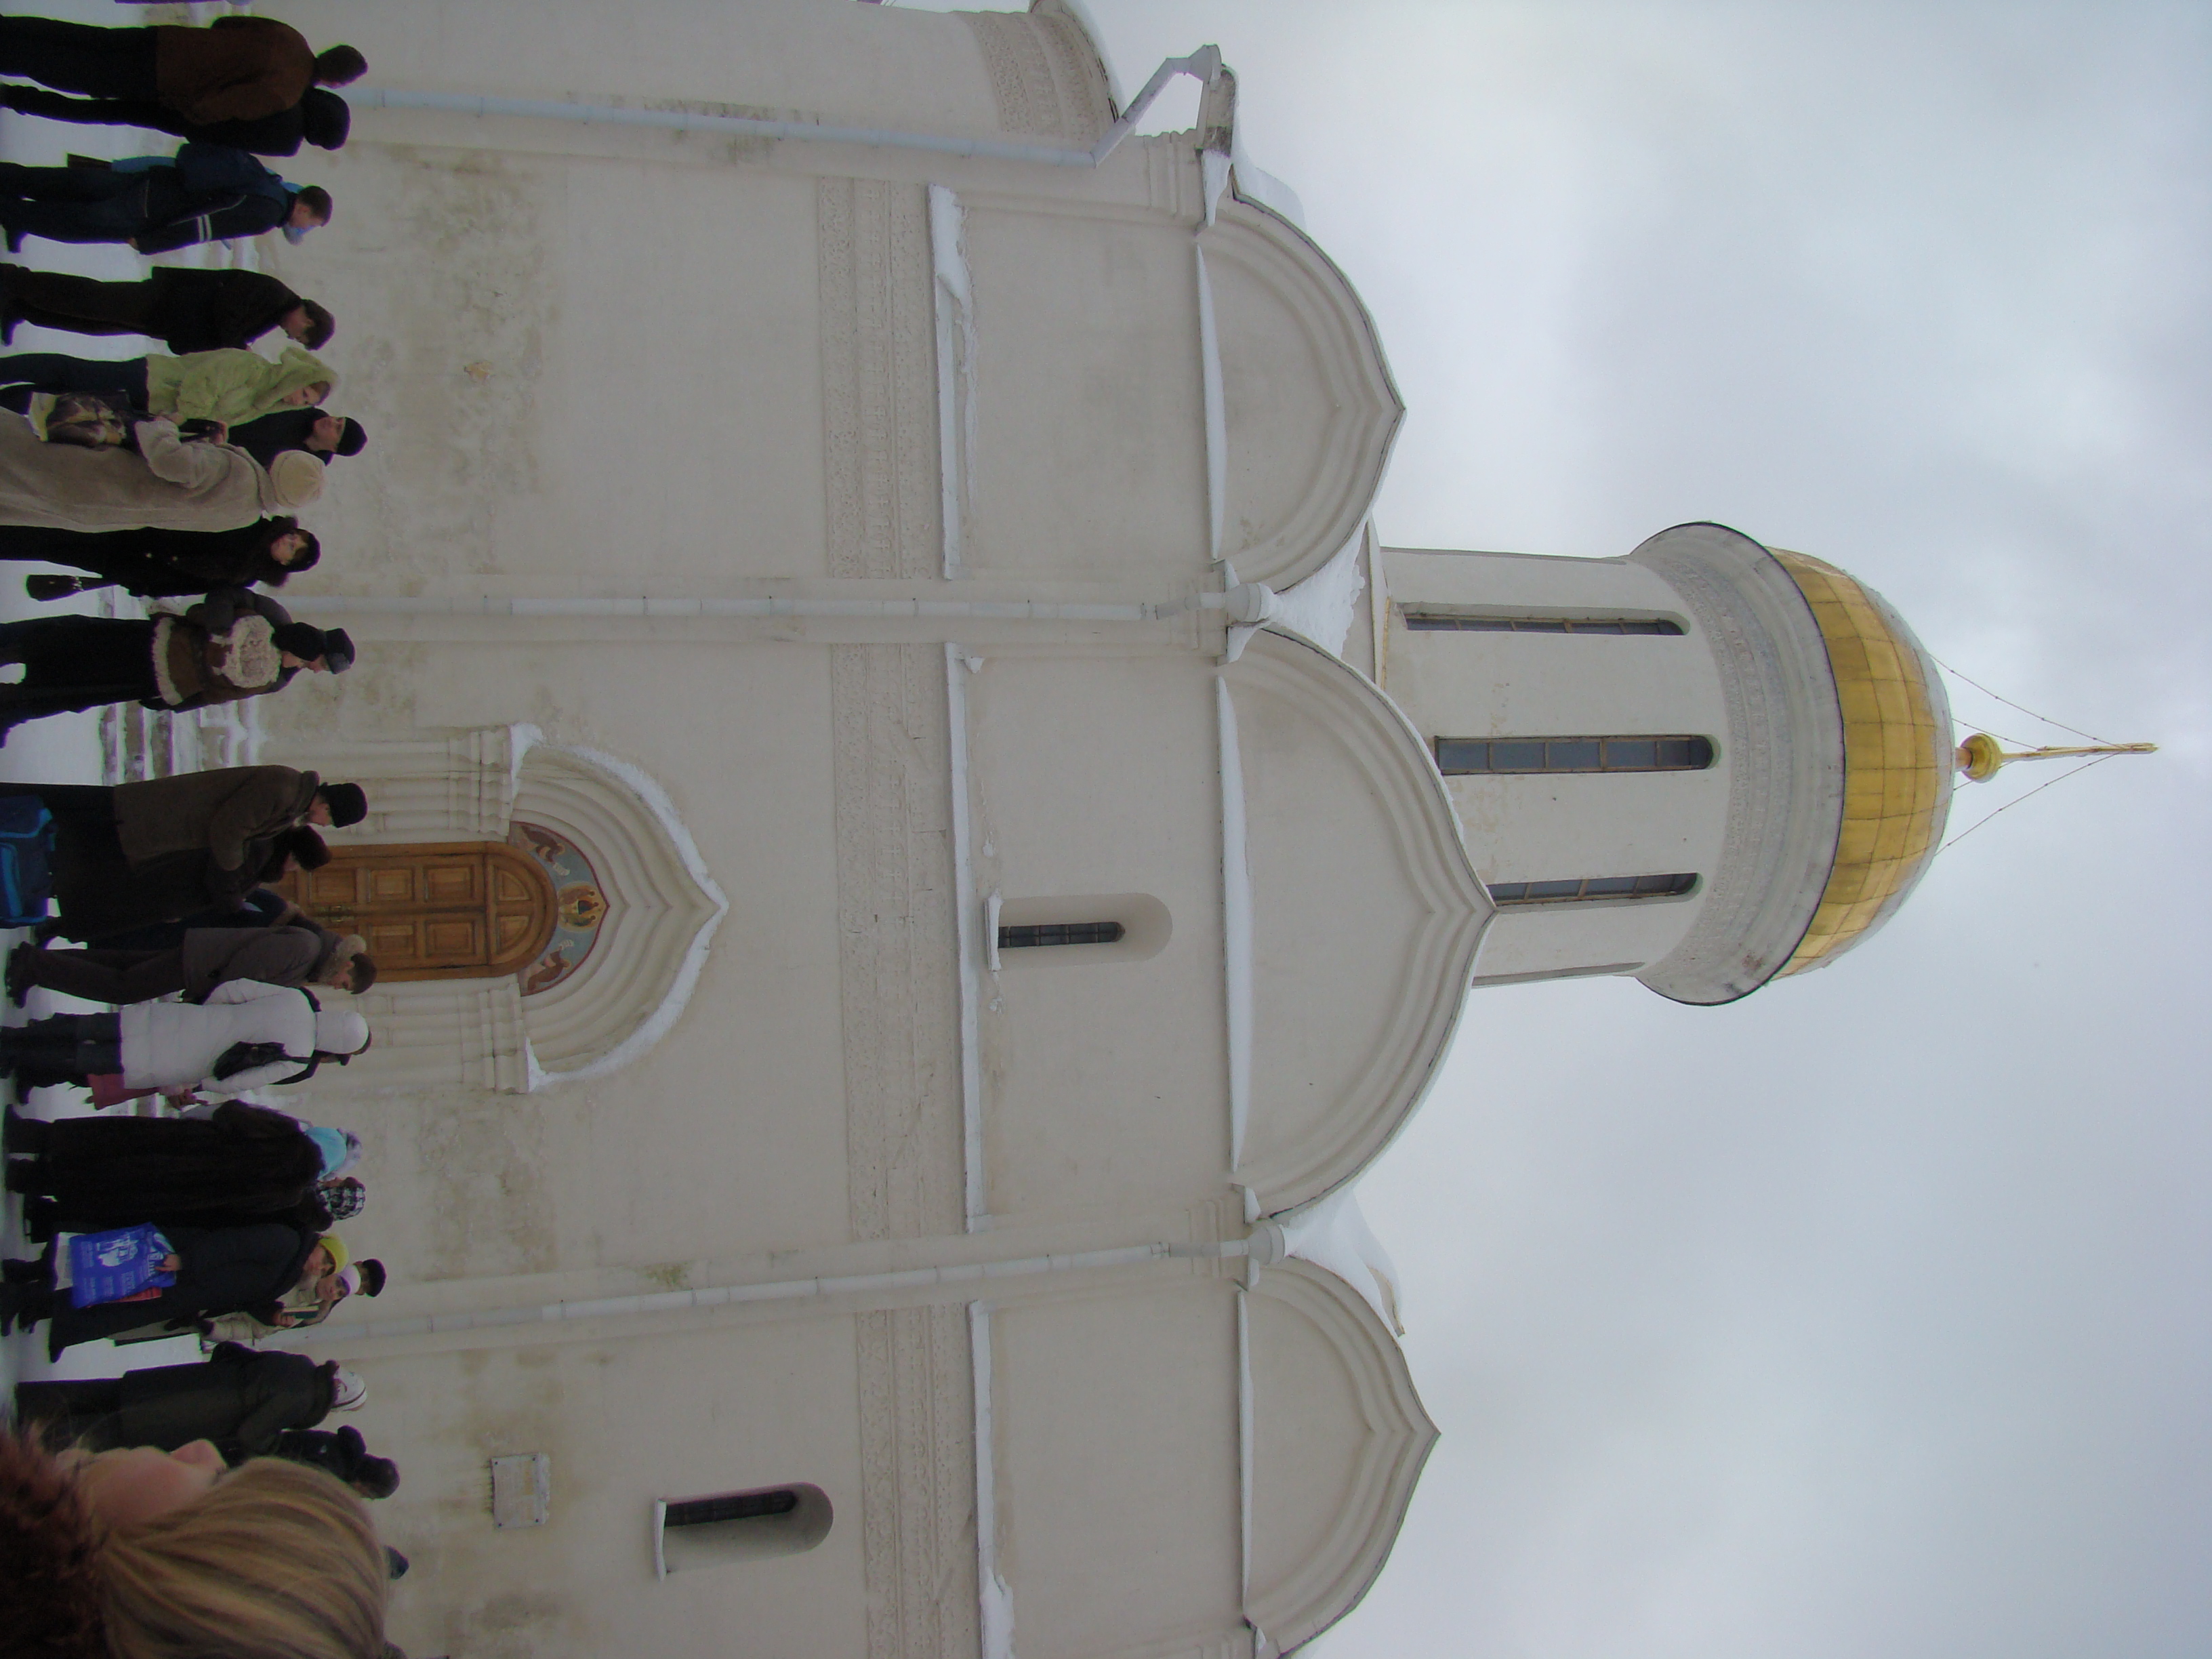
building, church, chapel, place of worship, cool image, monastery, mosque, sony, dome, russia, sergievposad, dsc, h9, dsch9, byzantine architecture, spanish missions in california